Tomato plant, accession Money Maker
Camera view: tilt-top (135 deg); turntable rotation: 270 degrees
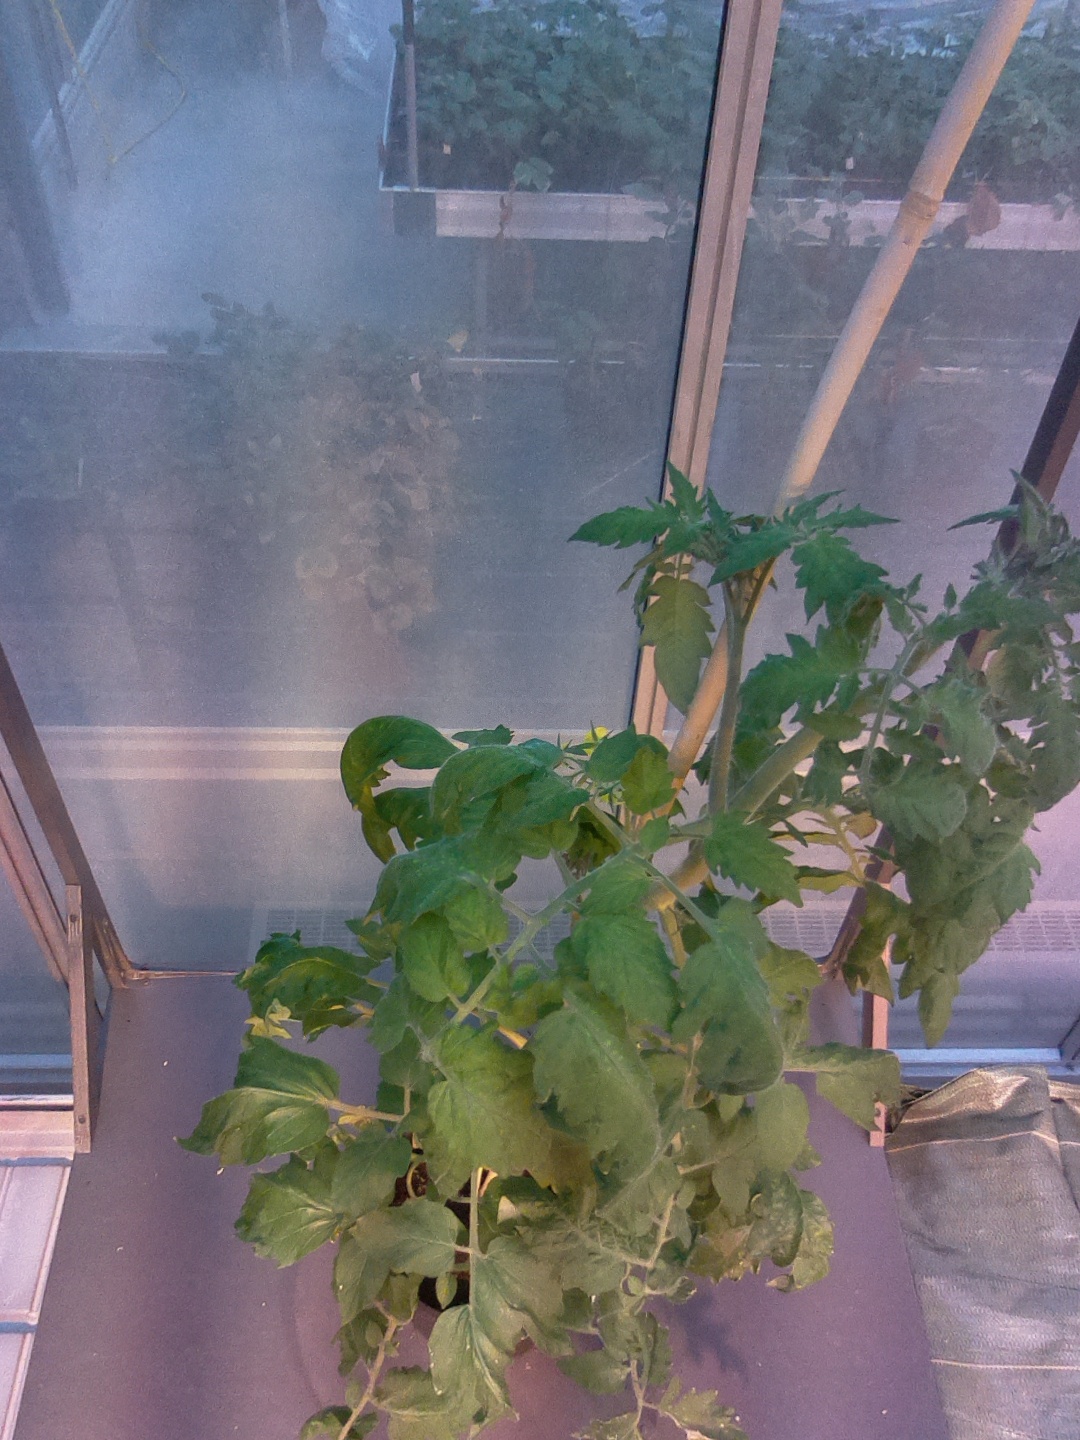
BBCH growth stage 65: Full flowering, 50%-60% of flowers open, first petals falling